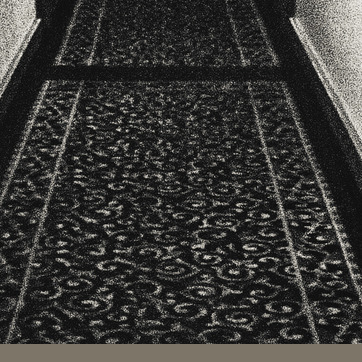
Material: carpet